Du Shi

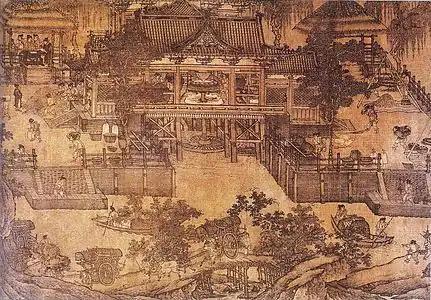
Another Chinese application of a horizontal waterwheel for use in a grain mill, as seen in this Northern Song era (960–1127 AD) painting of an urban river scene.

The historical text "Sanguo Zhi" (Records of the Three Kingdoms) records the use of both human labor and horse-power to operate metallurgic bellows of a blast furnace before water-power was applied. It also records that the engineer and Prefect of Luoling Han Ji (d. 238) reinvented a similar water-powered bellows that Du Shi had earlier pioneered. Two decades after this, it is recorded that another design for water-powered bellows was created by Du Yu (222–285). In the 5th-century text of the "Wu Chang Ji", its author Pi Ling wrote that a planned, artificial lake had been constructed in the Yuanjia reign period (424–429) for the sole purpose of powering water wheels aiding the smelting and casting processes of the Chinese iron industry. The 5th-century text "Shui Jing Zhu" mentions the use of rushing river water to power waterwheels, as does the Tang dynasty (618–907) geography text of the "Yuanhe Jun Xian Tu Chi", written in 814 AD.